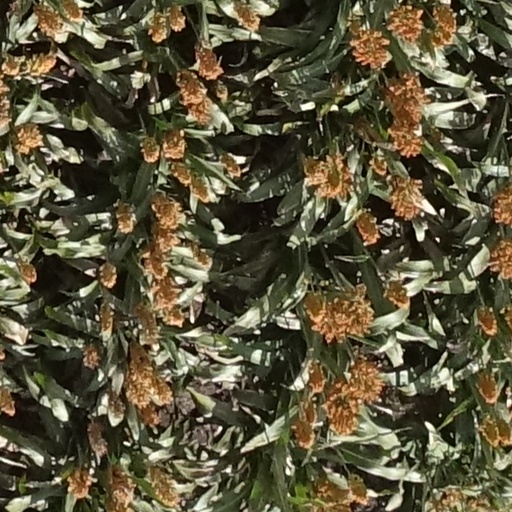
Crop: sorghum